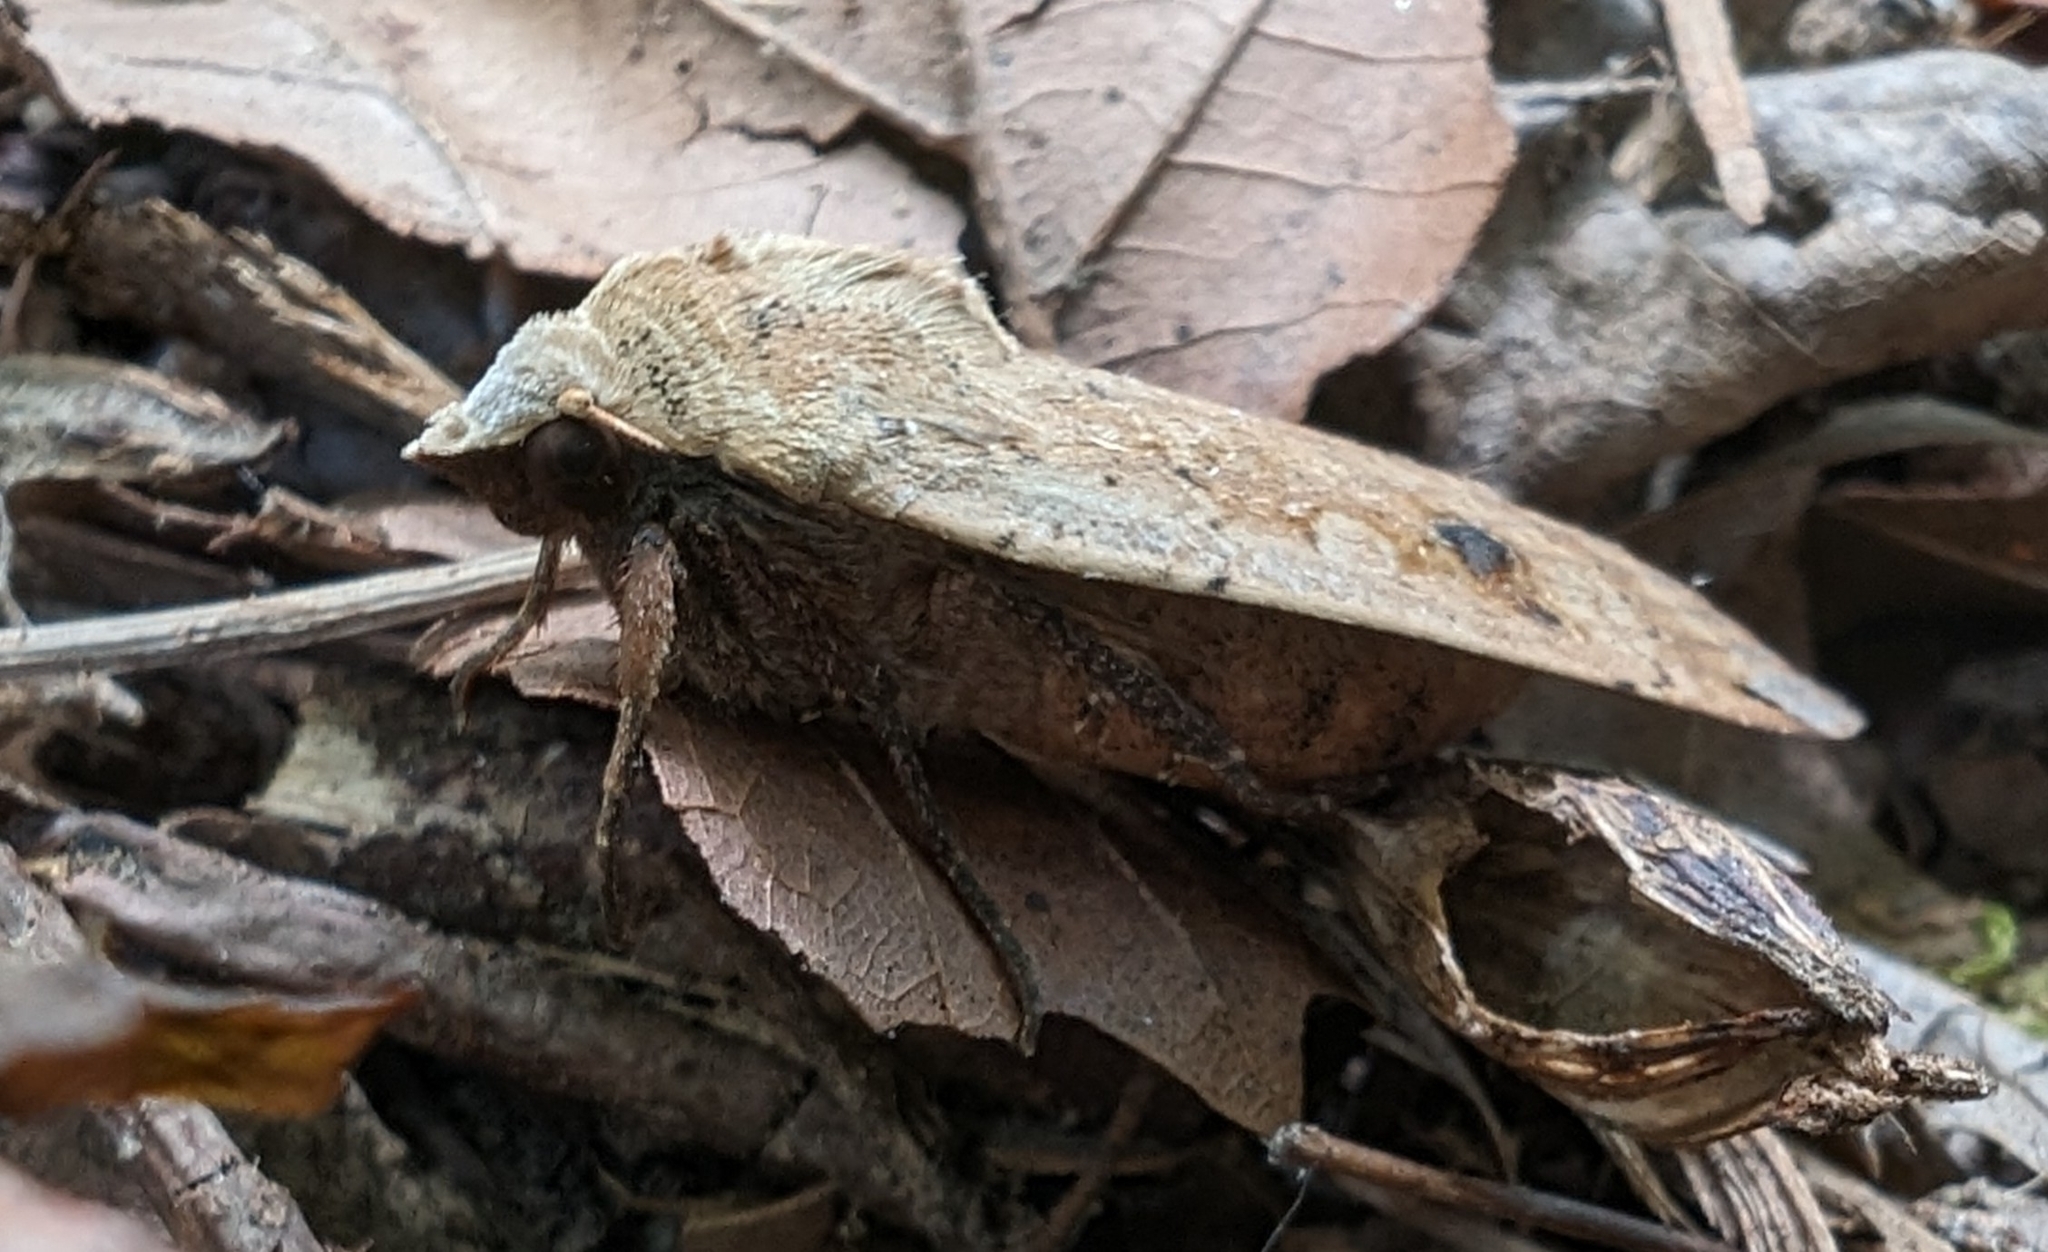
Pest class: cutworms